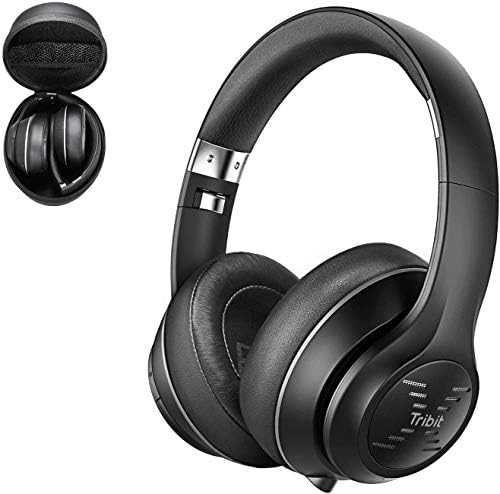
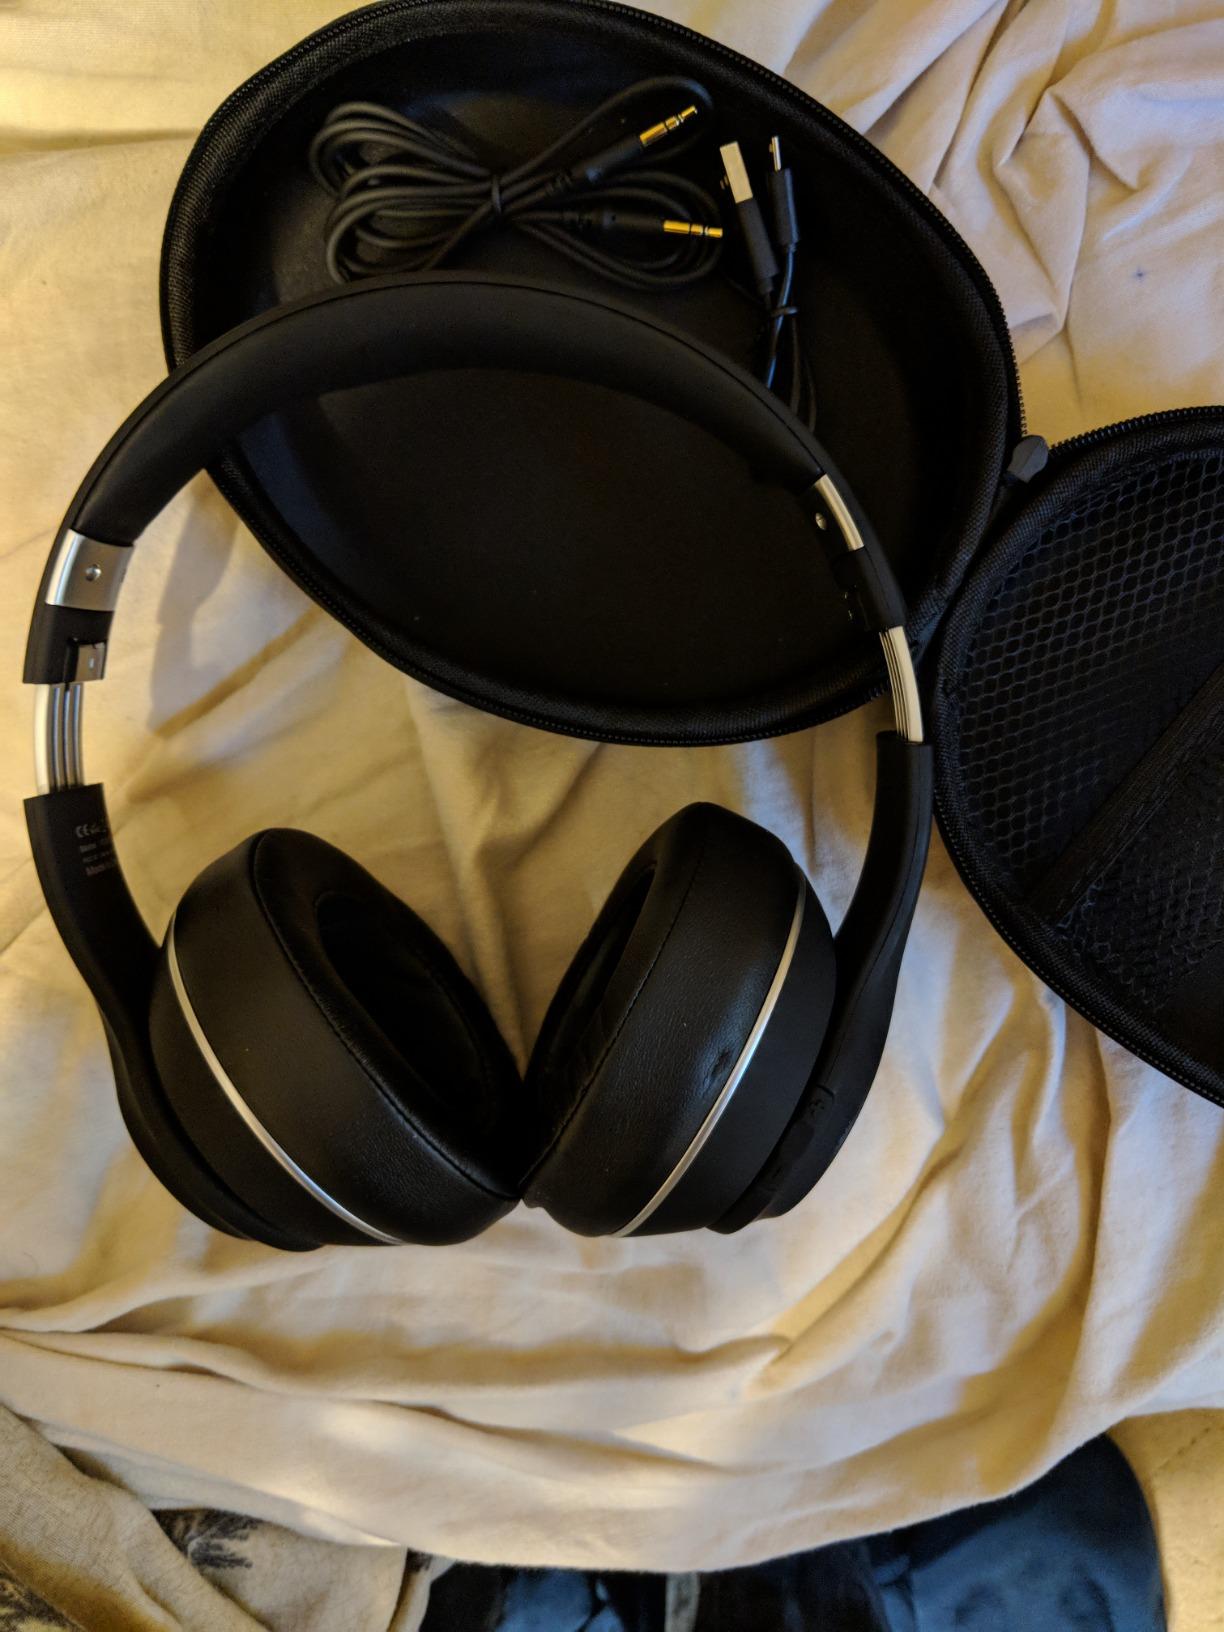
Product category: headphones
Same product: yes